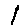
Label: 1